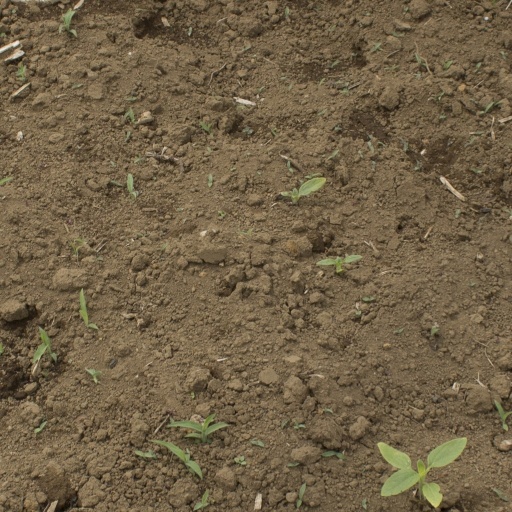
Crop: Jerusalem artichoke